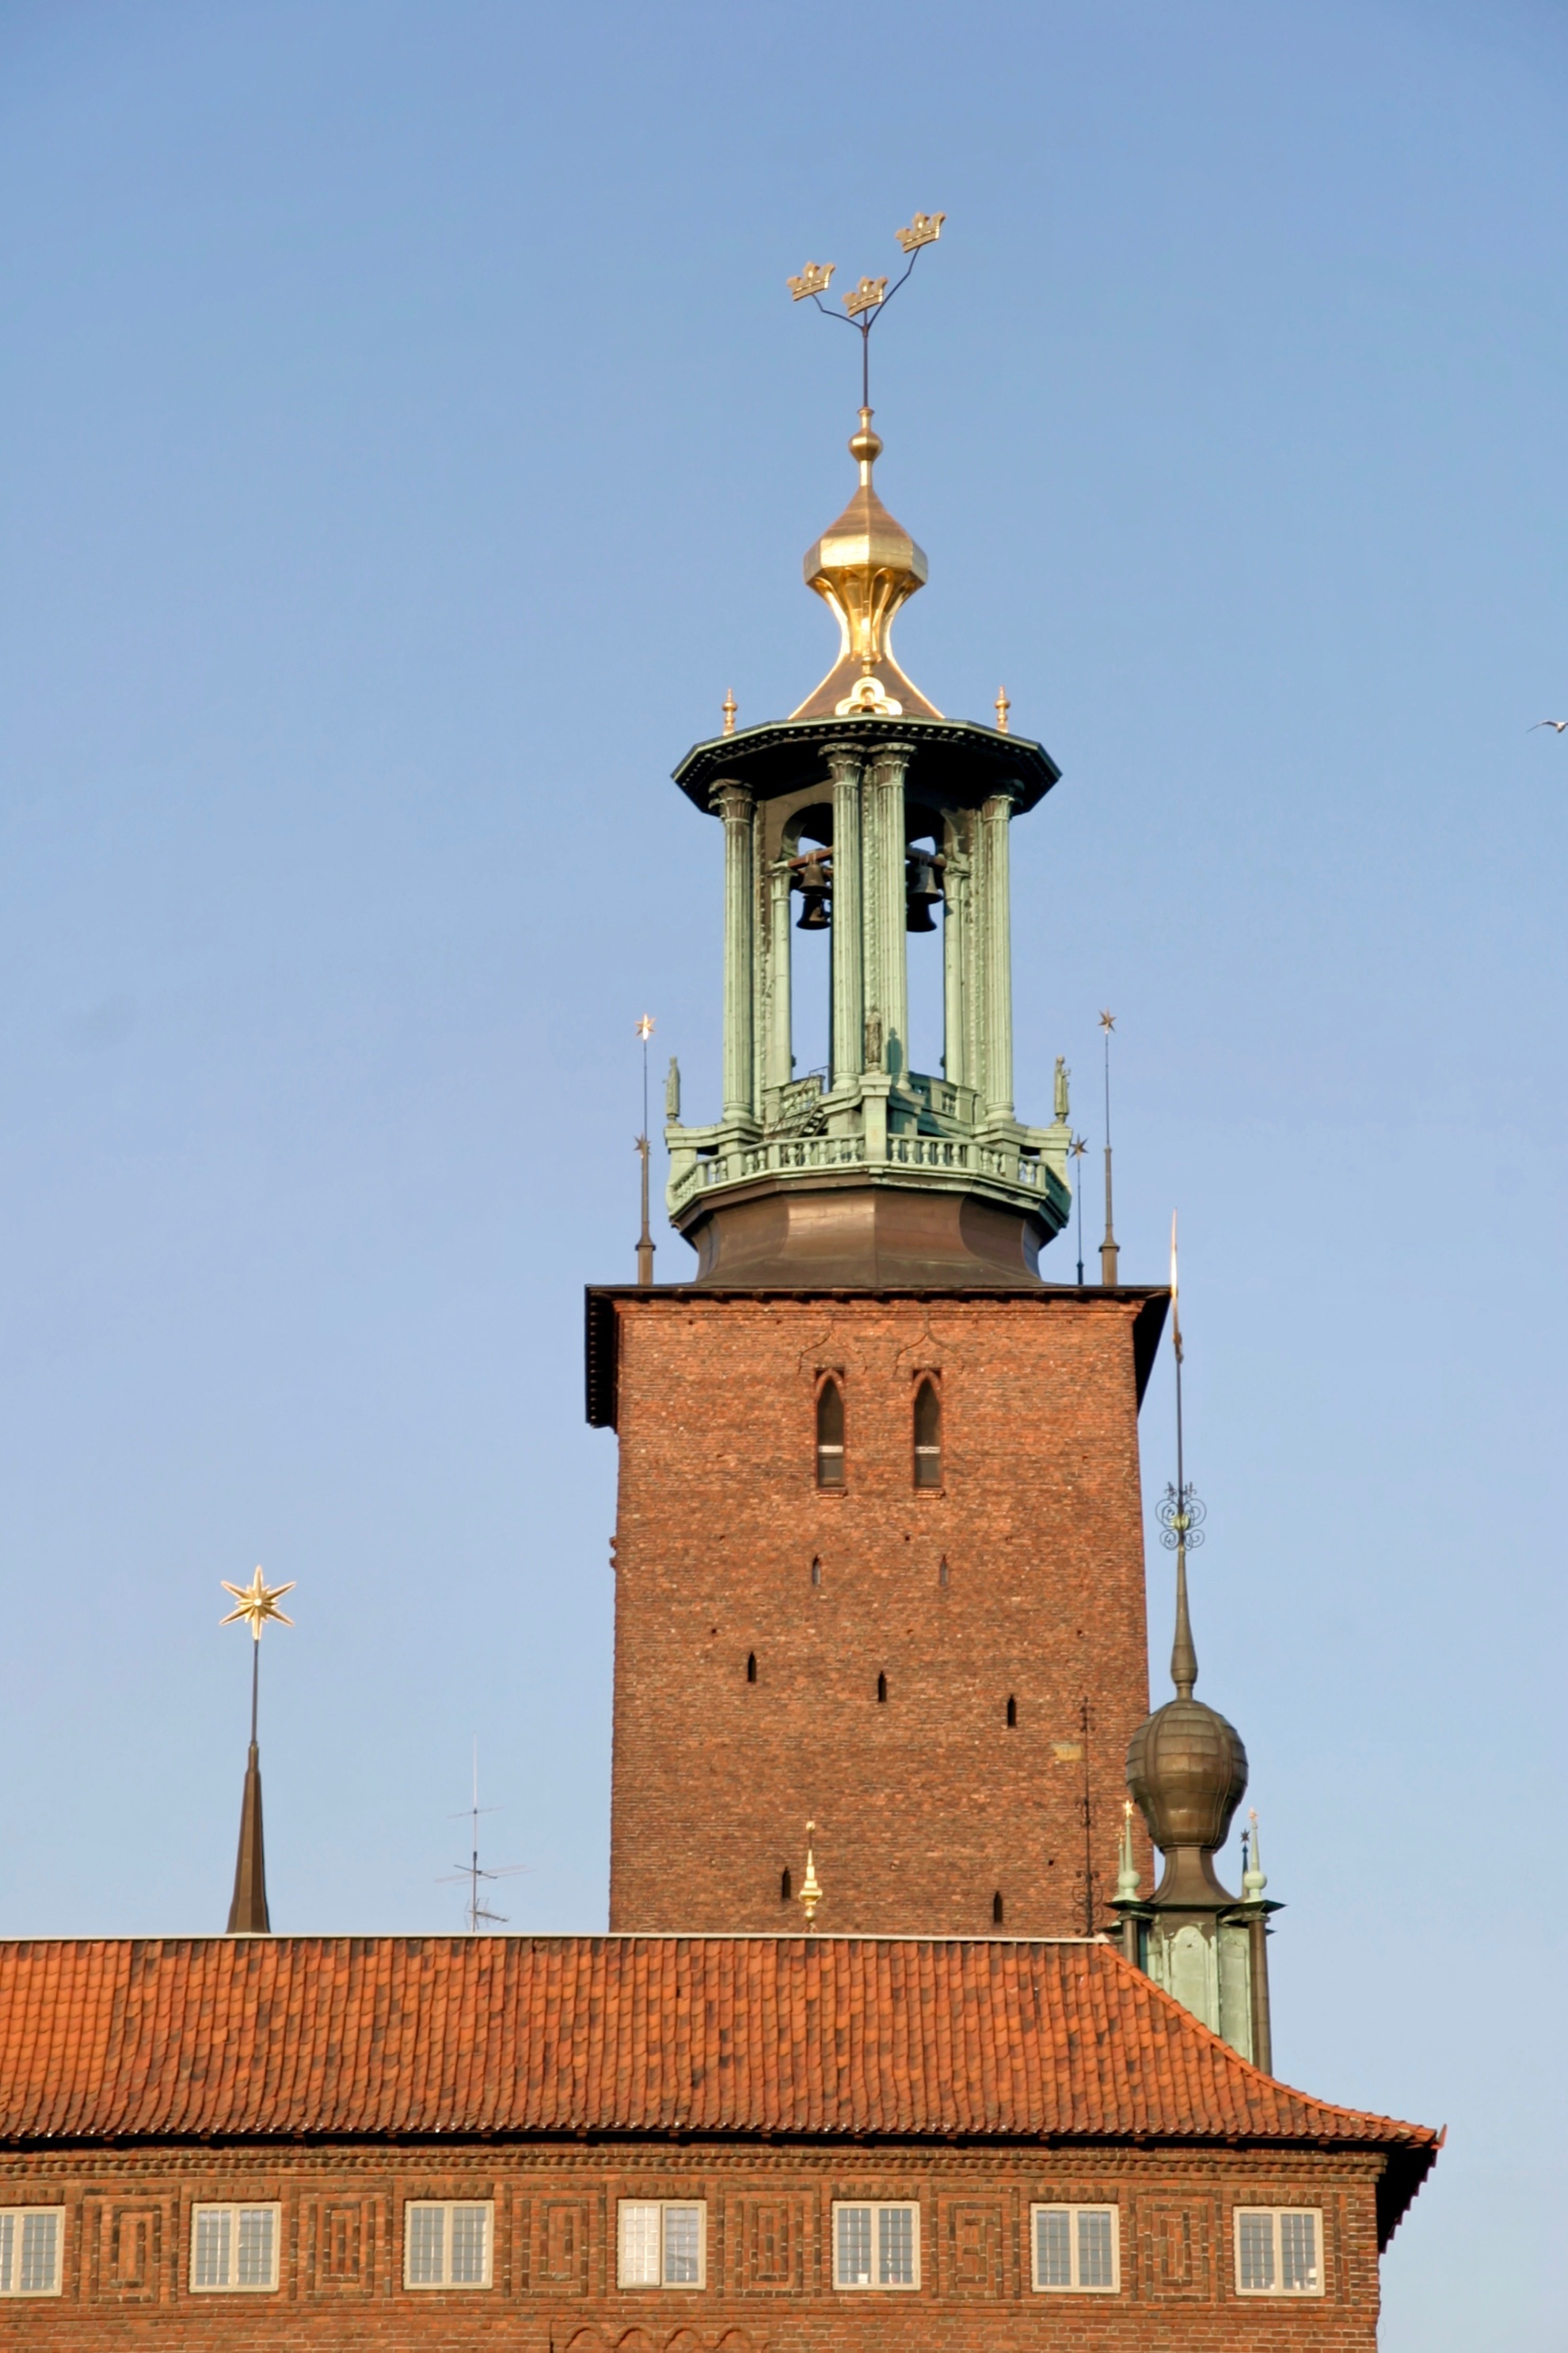
architecture, building, city, tower, landmark, facade, place of worship, clock tower, bell tower, old town, spire, homes, steeple, real estate, gable, houses facades, control tower